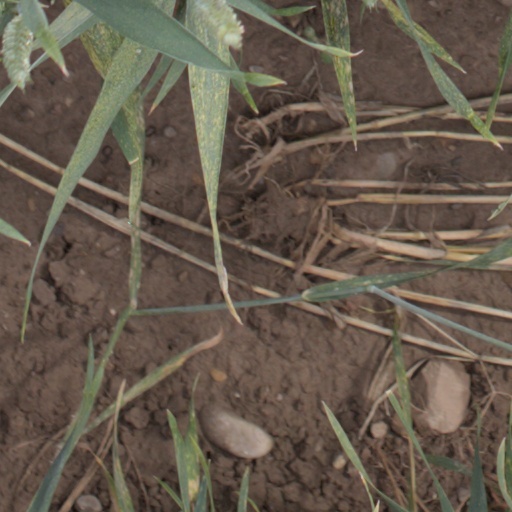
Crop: wheat